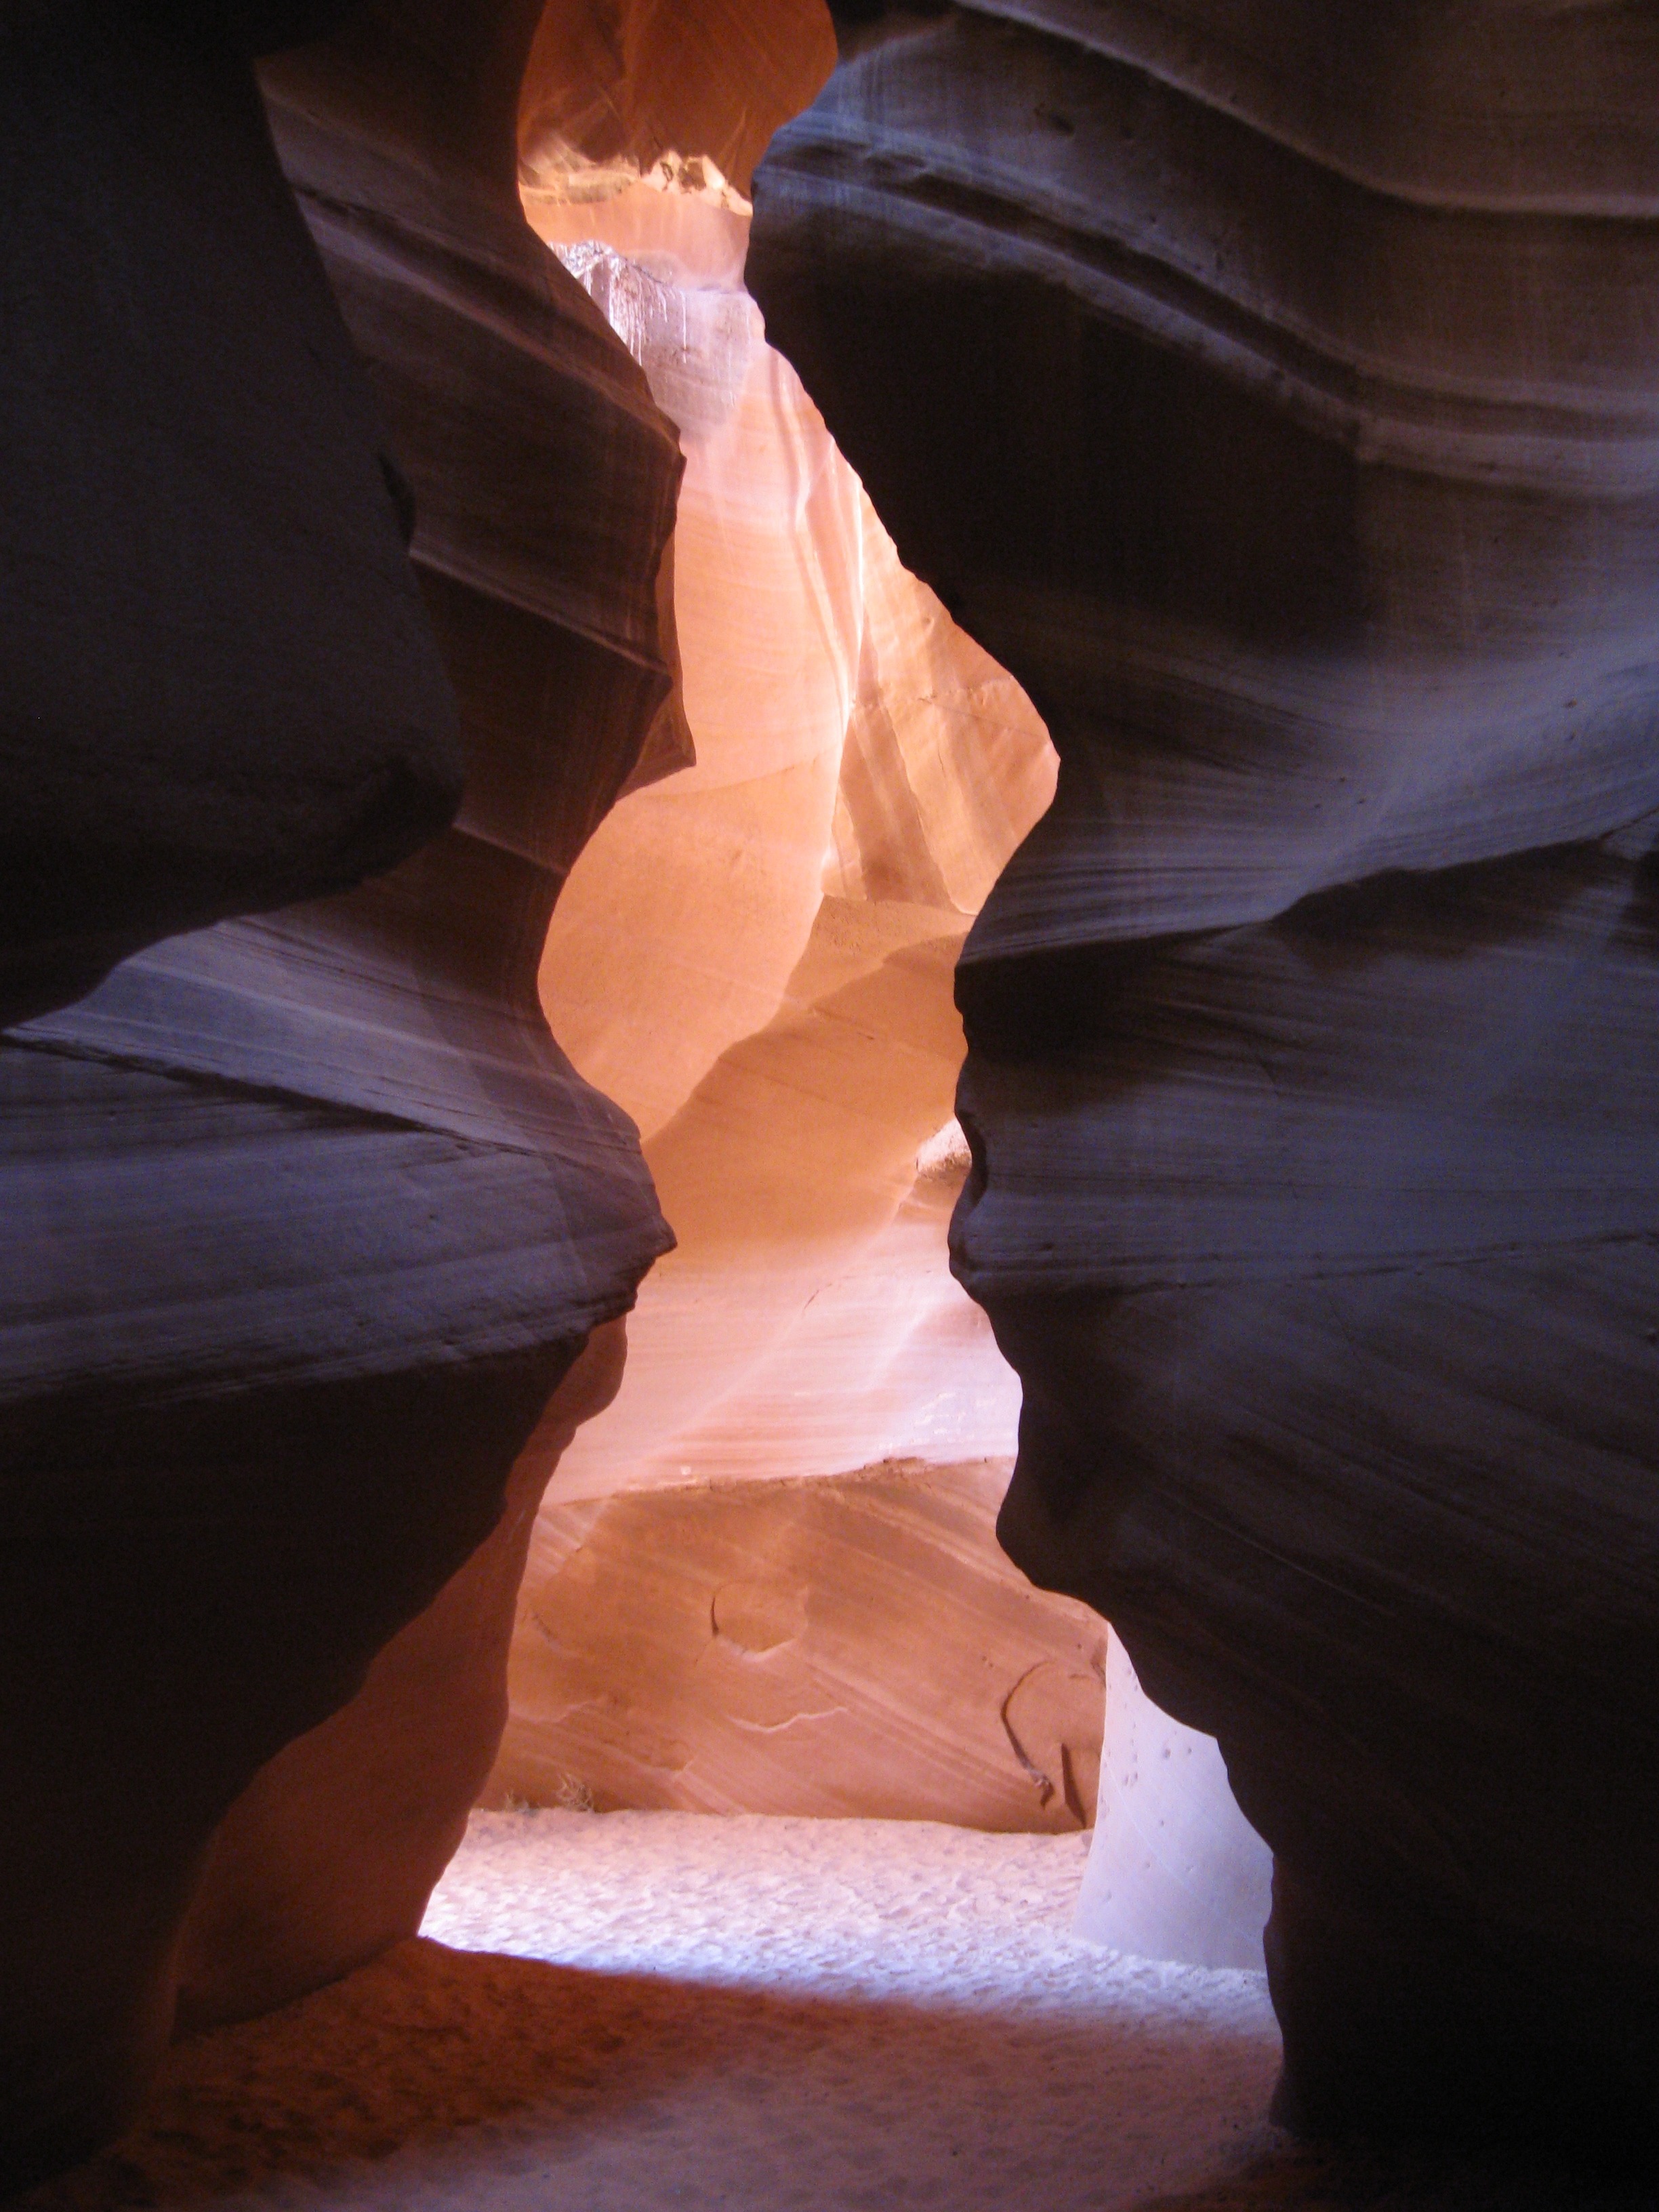
hand, landscape, rock, light, monument, formation, reflection, color, shadow, usa, canyon, page, antelope, arizona, sculpture, temple, sand stone, slot canyon